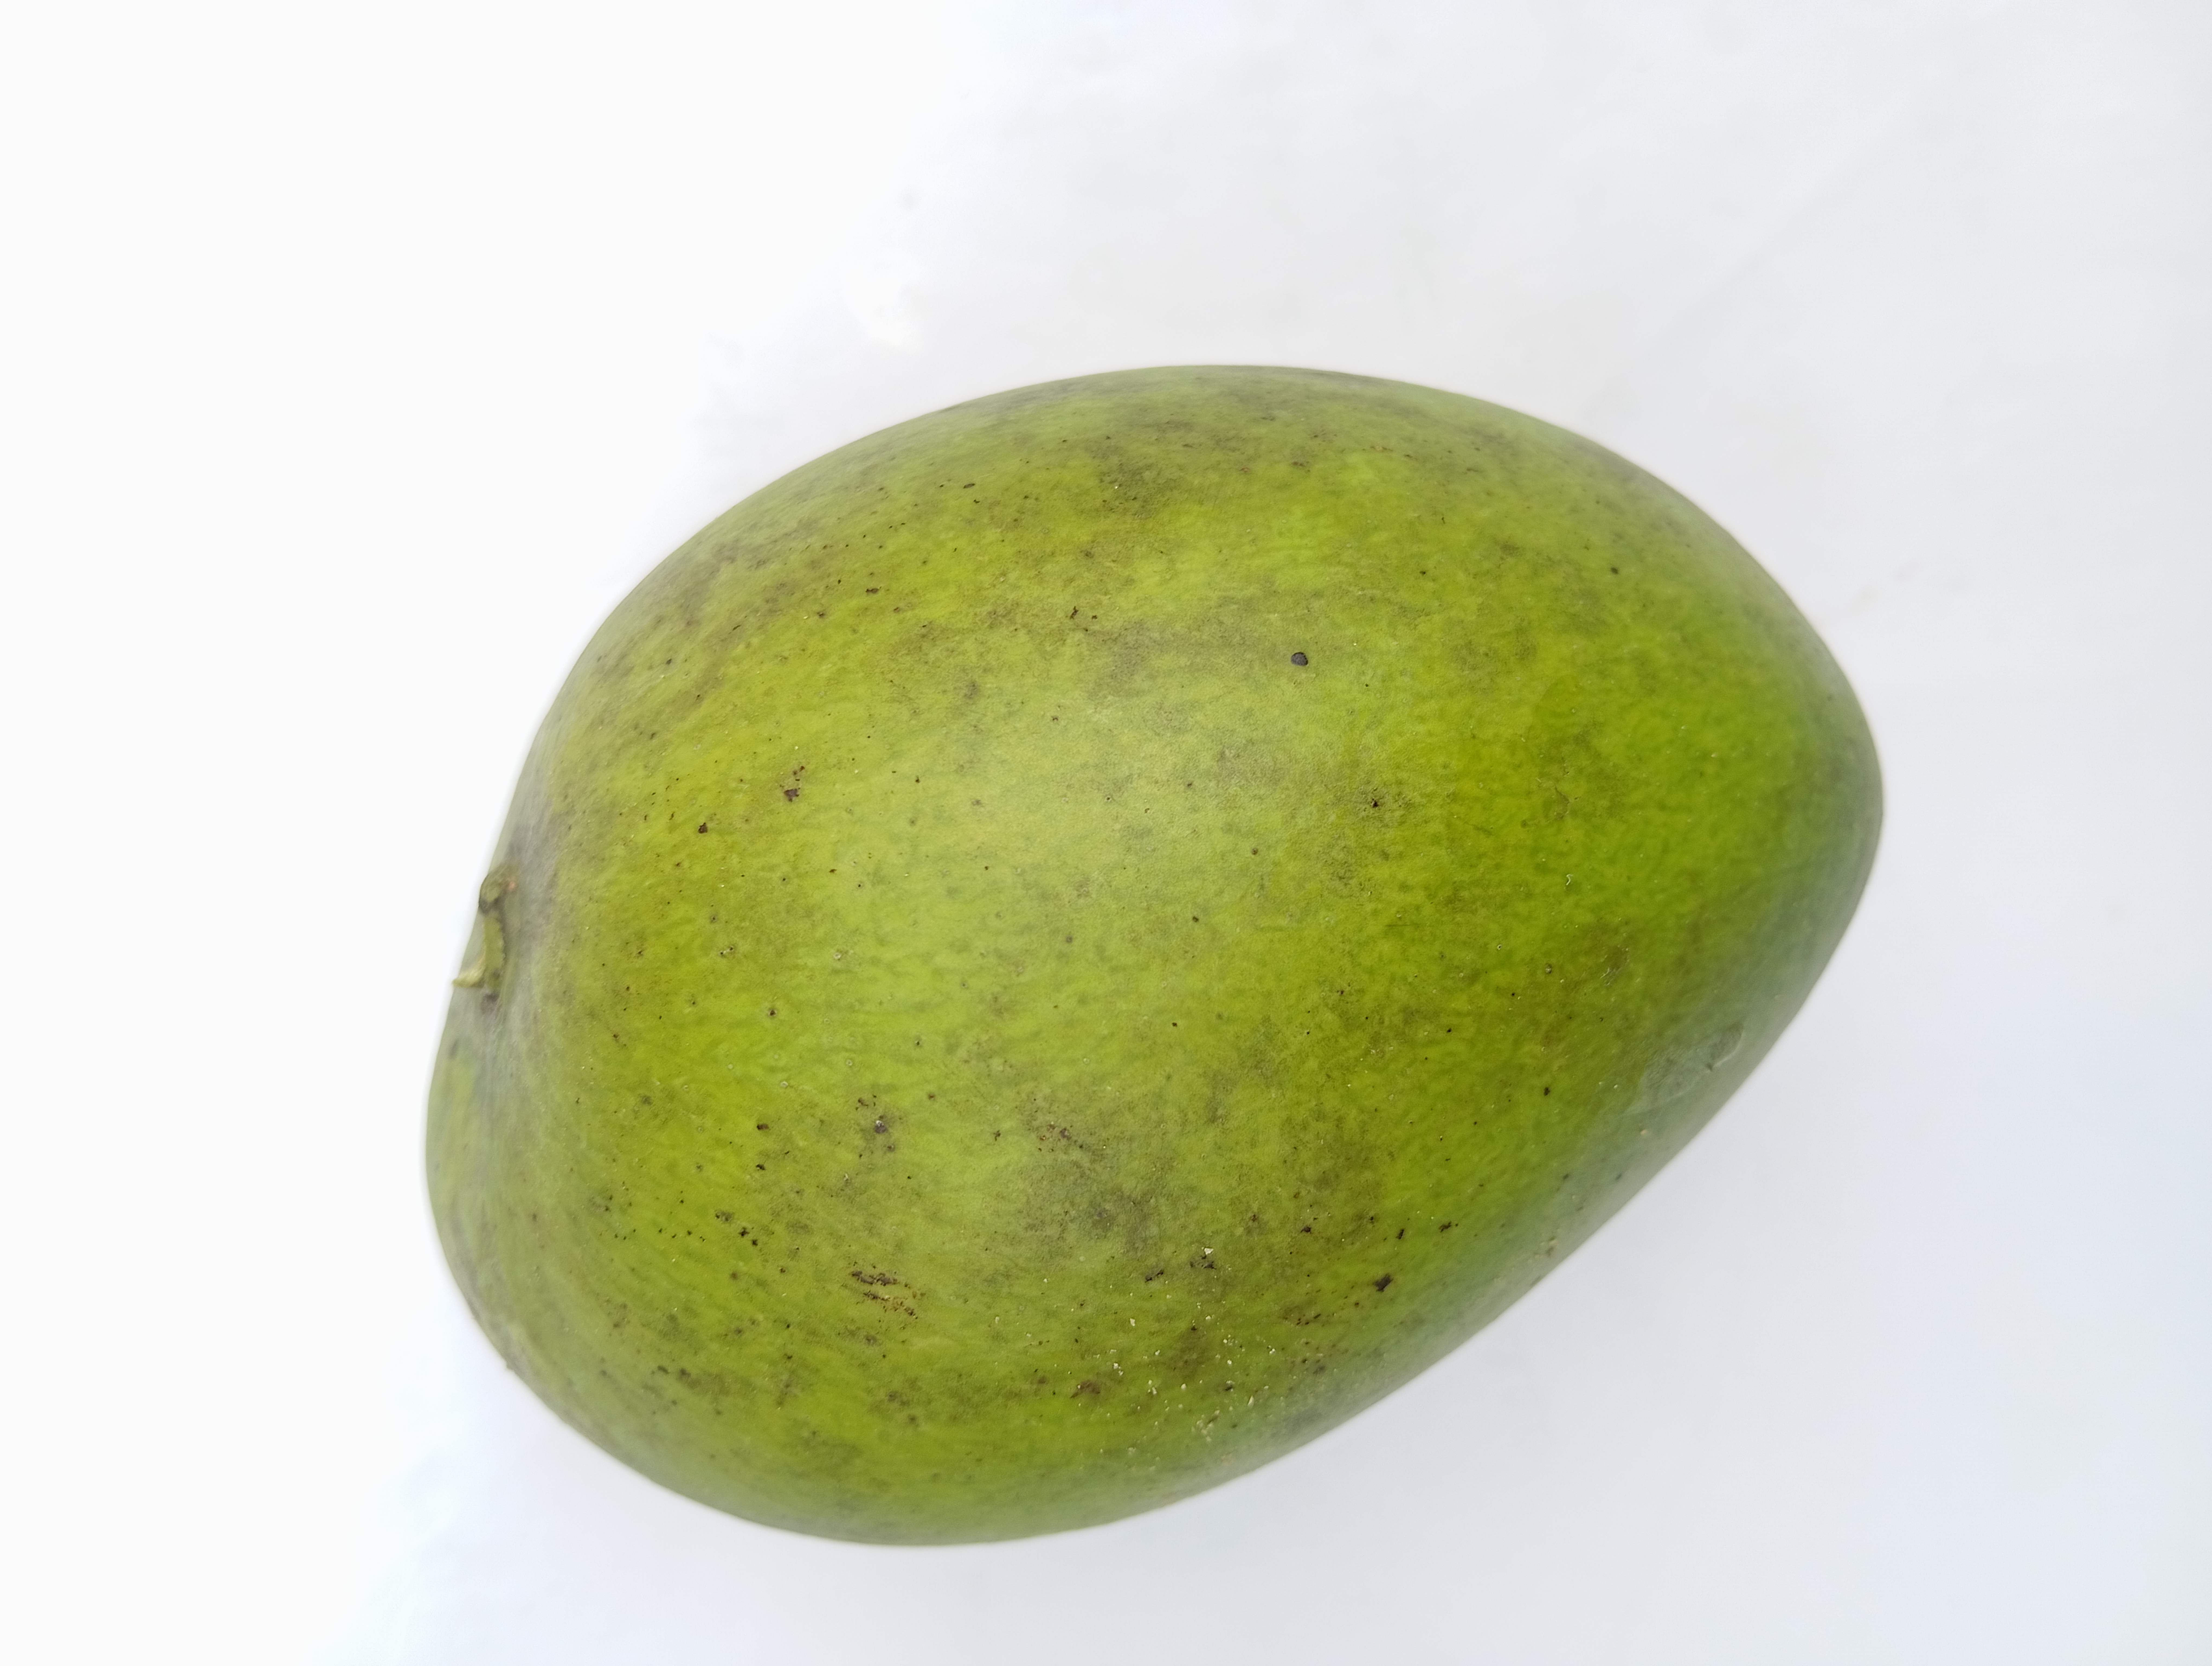
Mango variety: Harivanga